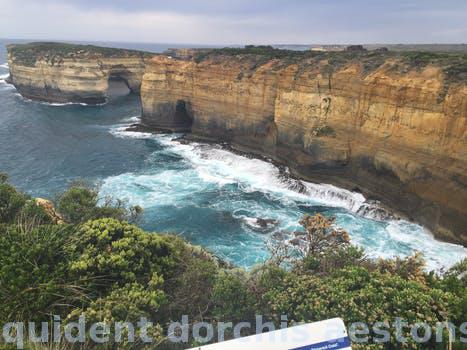
Label: Watermark